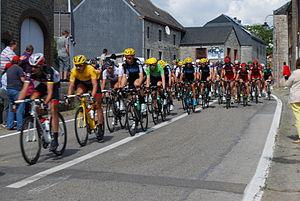
Vue du passage du peloton du Tour de France 2012 à Tohogne (Durbuy).
La 1ʳᵉ étape du Tour de France 2012 s'est déroulée le dimanche 1ᵉʳ juillet 2012, part de Liège et arrive à Seraing, en Belgique.